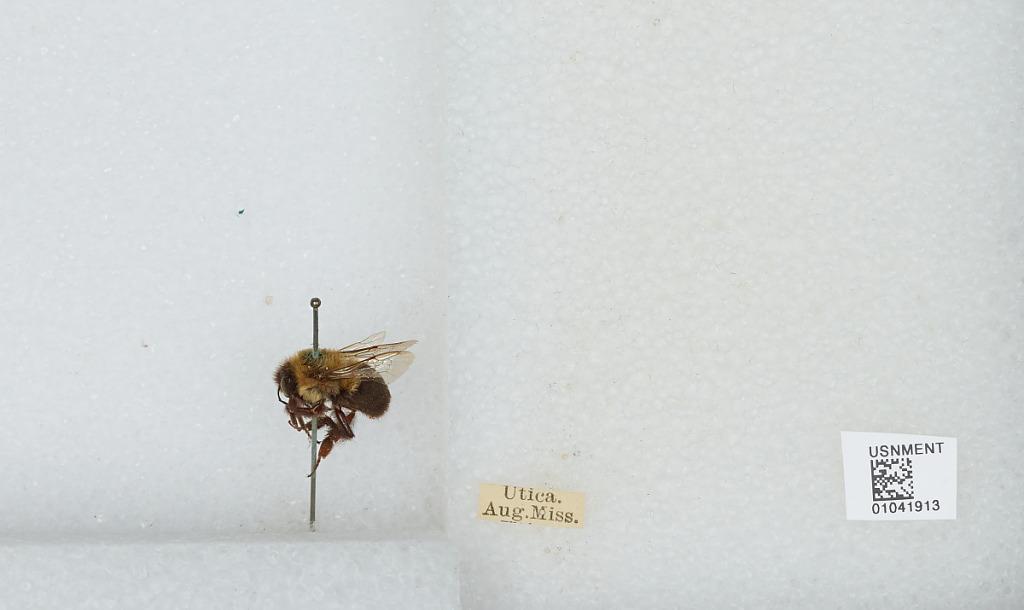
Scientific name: Bombus sp.
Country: United States
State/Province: Mississippi
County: Hinds
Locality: Utica
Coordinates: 32.1033, -90.6222